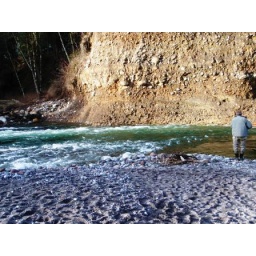
Sal against rock wall 2 webpage